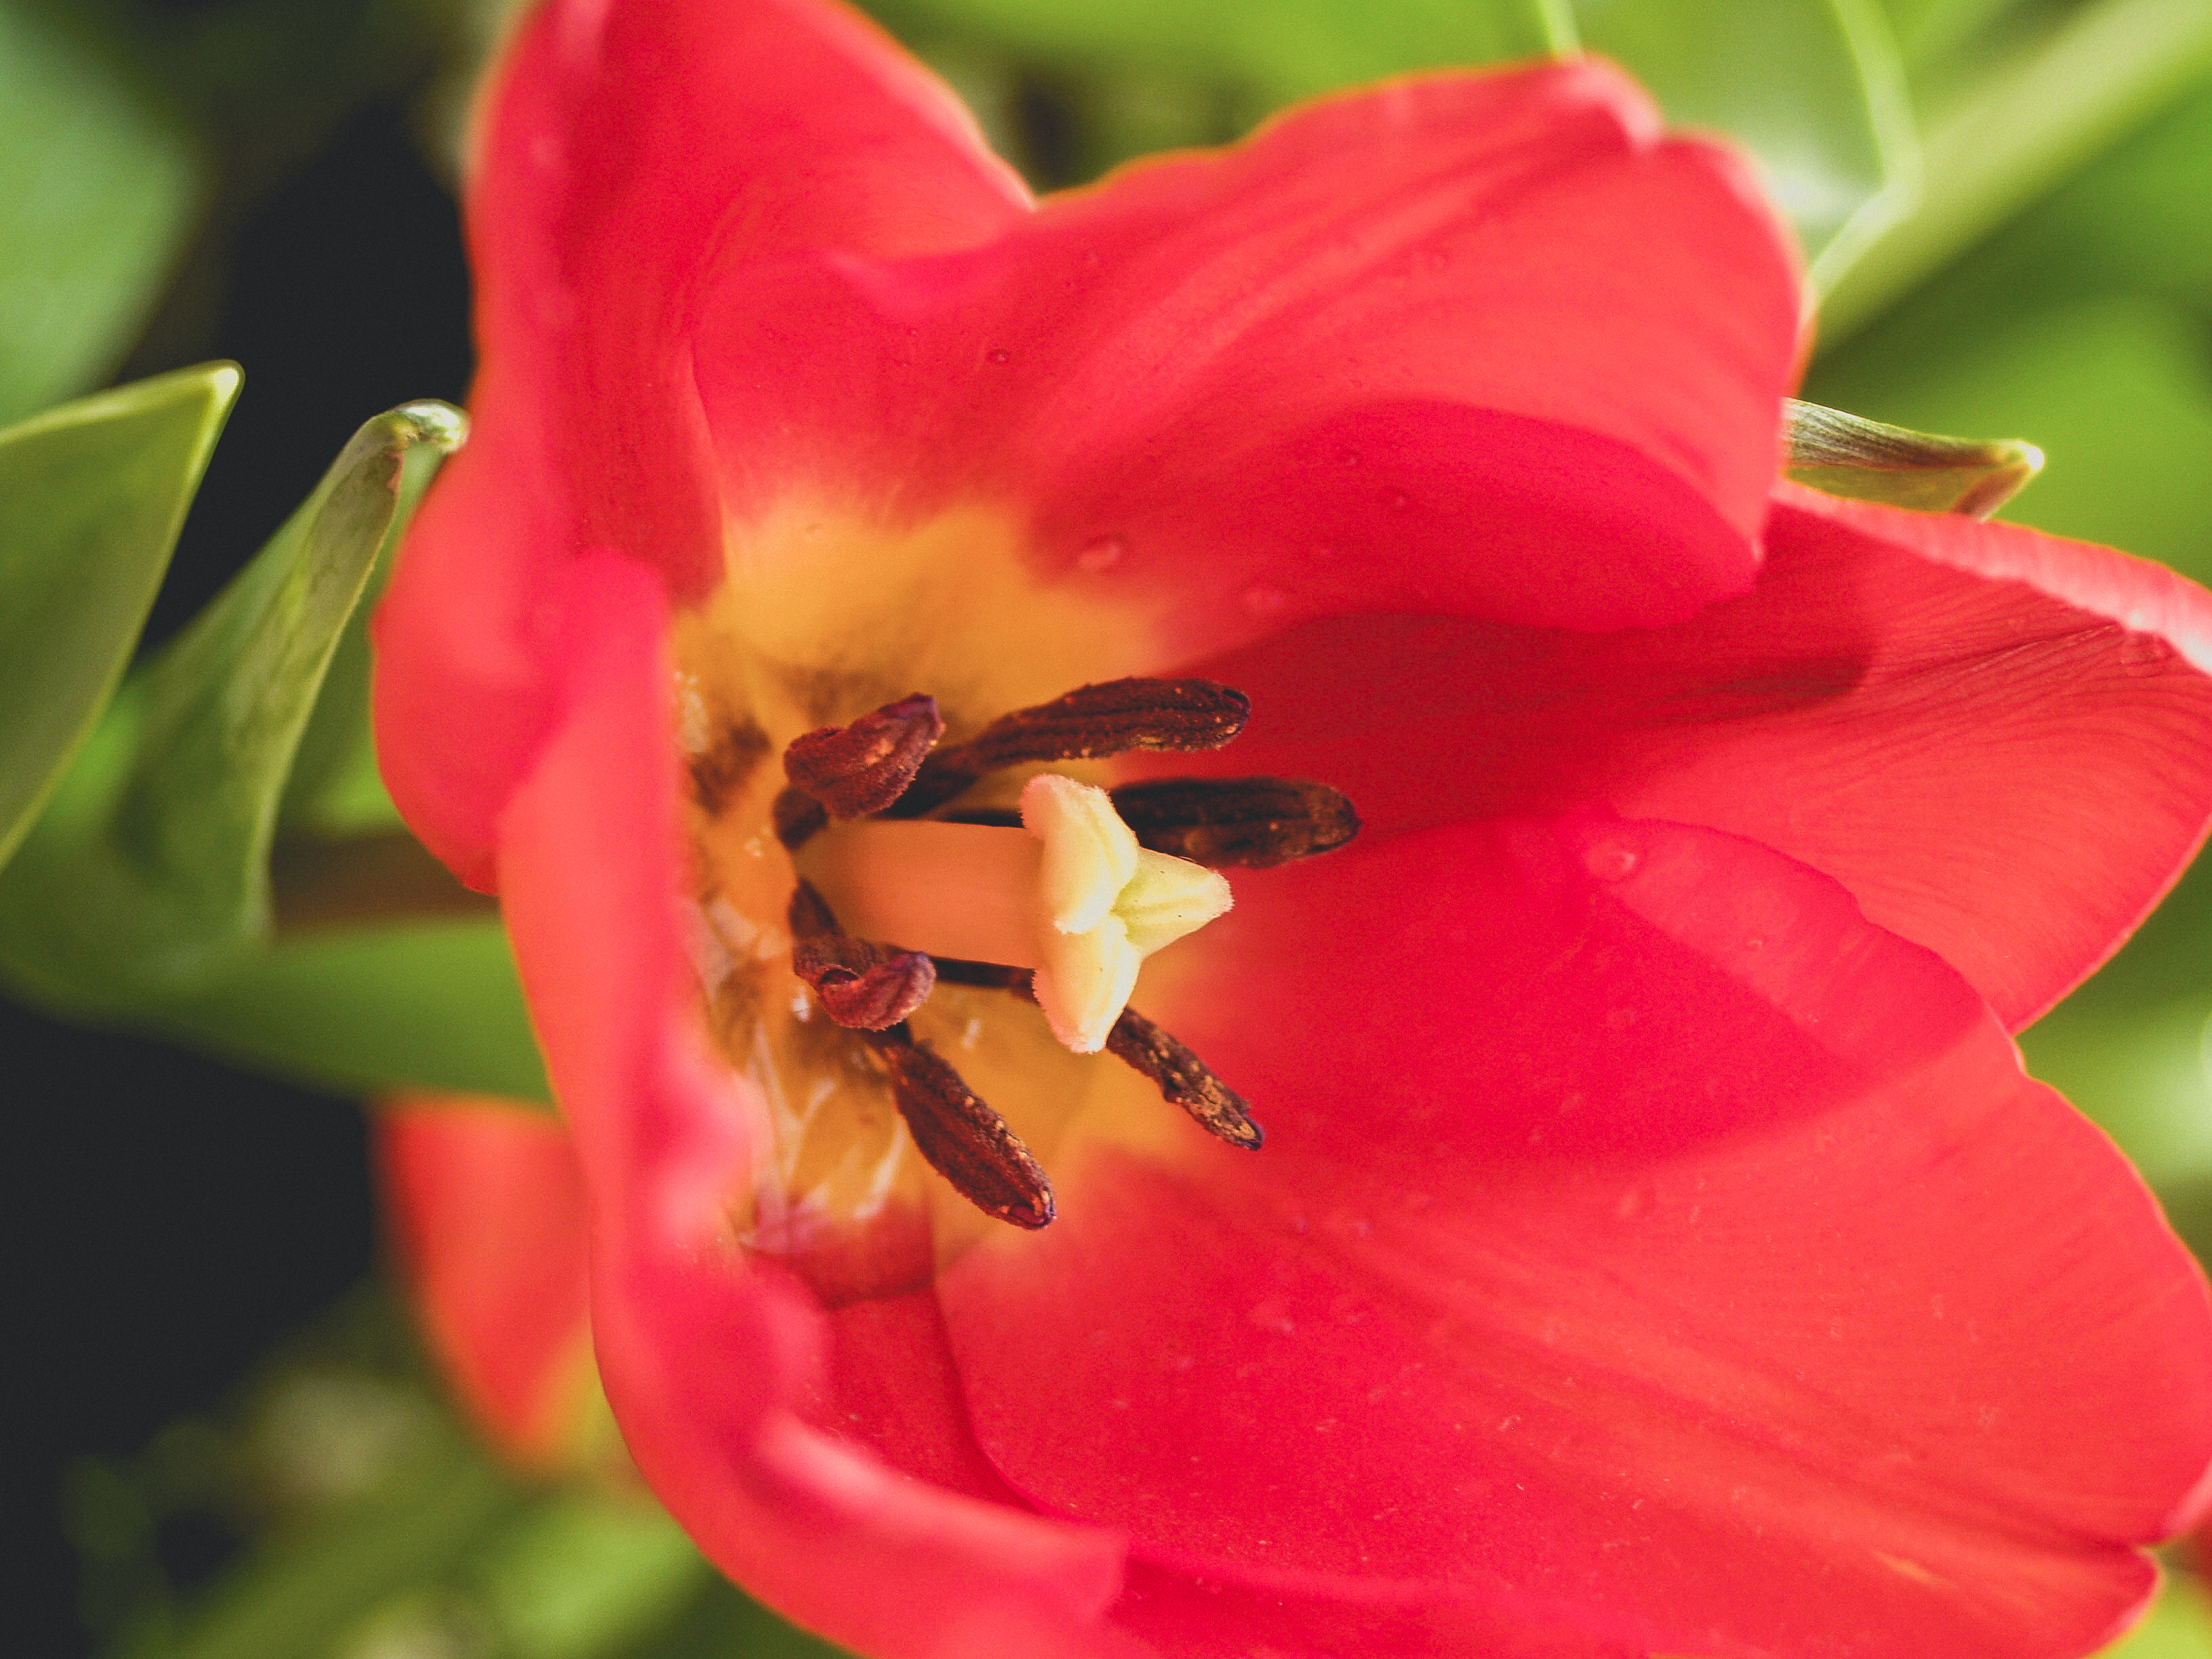
tulip, green, flower, spring, bloom, beauty, plant, blossom, beautiful, nature, floral, pink, background, white, red, season, garden, petal, colorful, natural, blooming, field, netherlands, romantic, park, holland, flowers, romance, color, flora, nectar, pollen, close up, macro photography, flowering plant, wildflower, insect, annual plant, plant stem, lily family